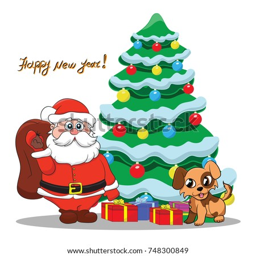
illustration of film character and a puppy near a christmas tree